Gamble Place Historic District

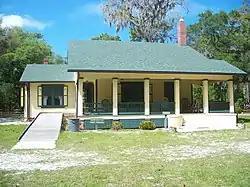
Egwanulti, James N. Gamble's cracker cottage retreat

The Gamble Place Historic District is a U.S. historic district (designated as such on September 29, 1993) located in Port Orange, Florida. The district is at 1819 Taylor Road. It contains 6 historic buildings, 5 structures, and 14 objects.